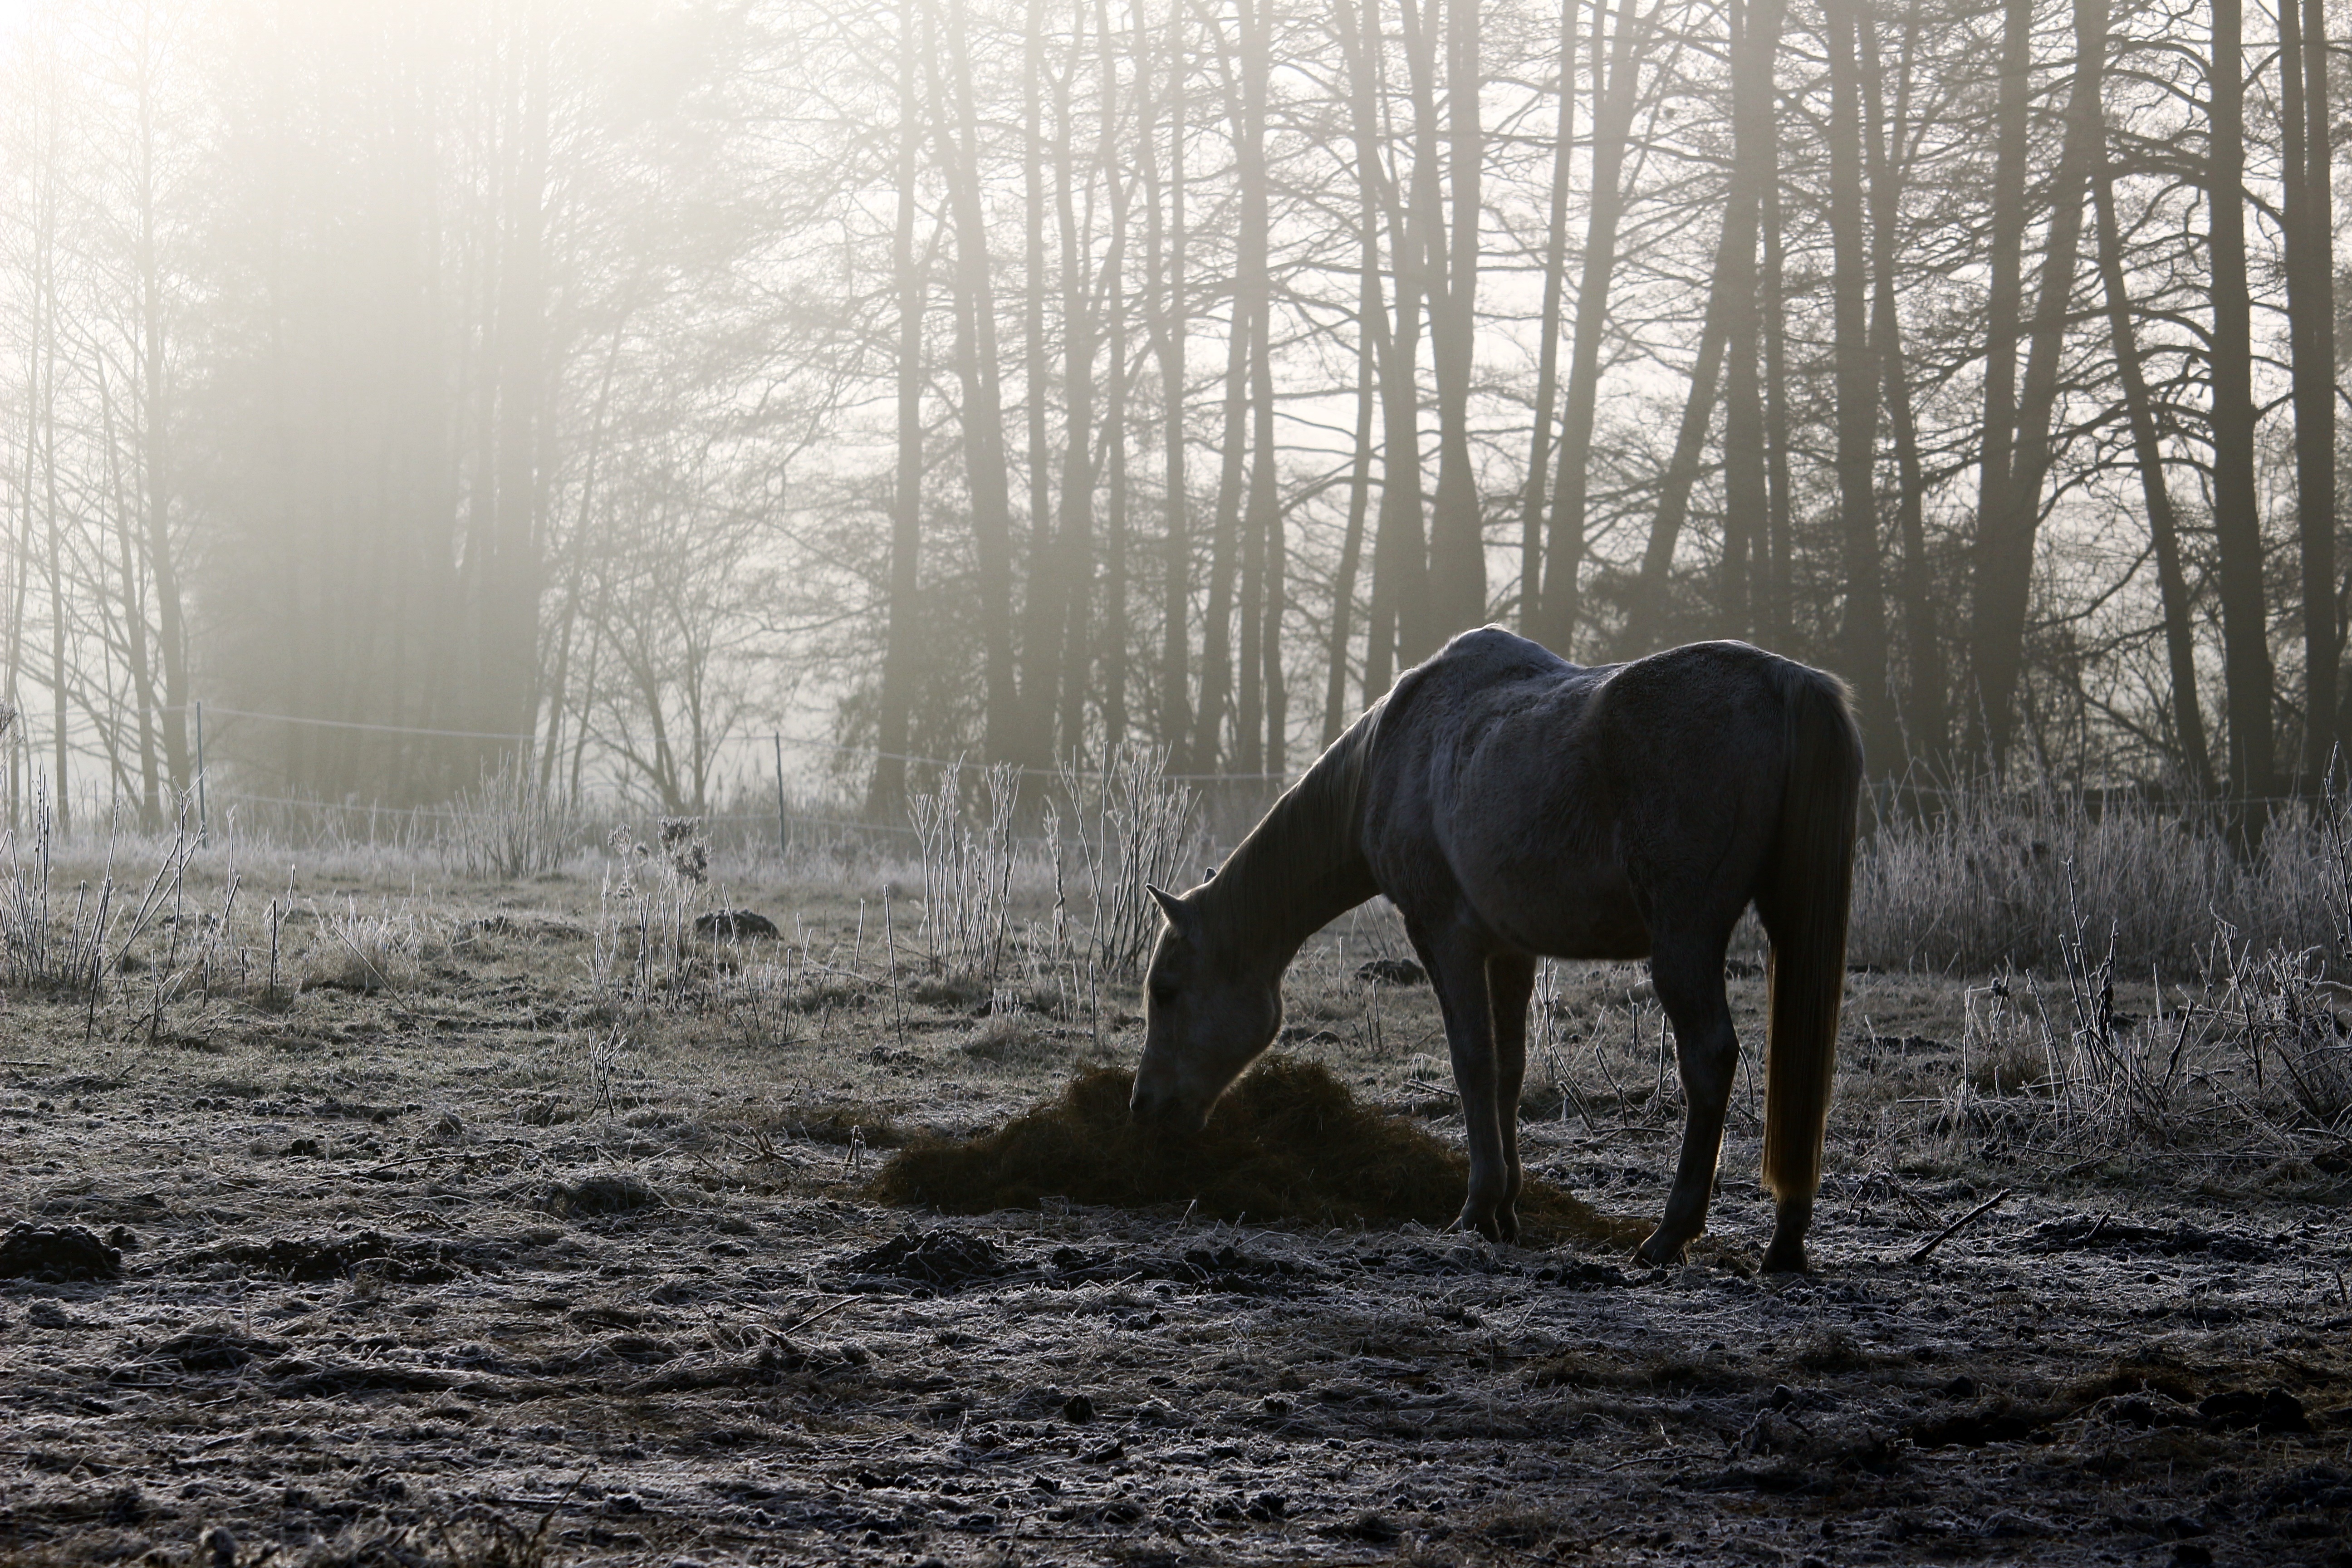
winter, fog, hay, horse, weather, stallion, feeding, habitat, mold, morgenstimmung, thoroughbred arabian, atmospheric phenomenon, horse like mammal